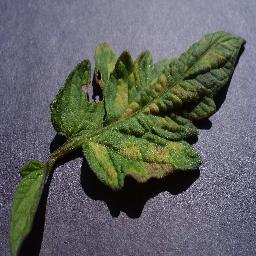
Label: Tomato___Leaf_Mold